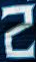
Number: 2